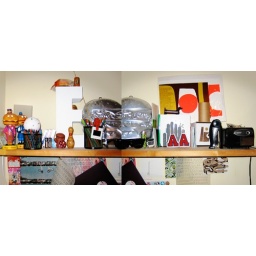
this is the shelf above my desk at home.